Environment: real
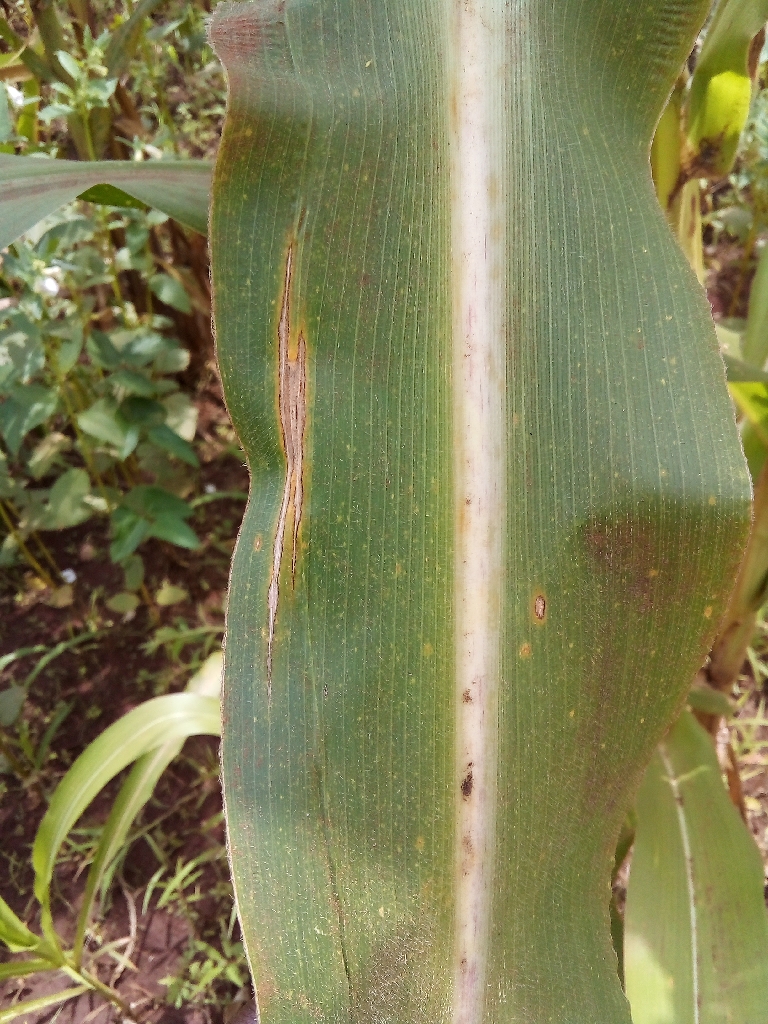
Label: northern_corn_leaf_blight